List of awards and nominations received by Tim Burton

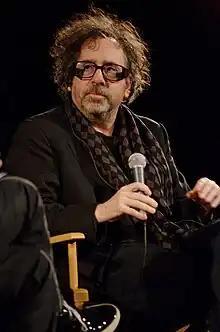
Burton at the Cinémathèque Française in 2012

He has received numerous accolades including an Emmy Award, as well as nominations for two Academy Awards, a Golden Globe Award and three BAFTA Awards. He has also received several honorary awards including the Venice International Film Festival's Golden Lion for Lifetime Achievement in 2007 and was given The Order of the Arts and Letters by Culture Minister of France in 2010.